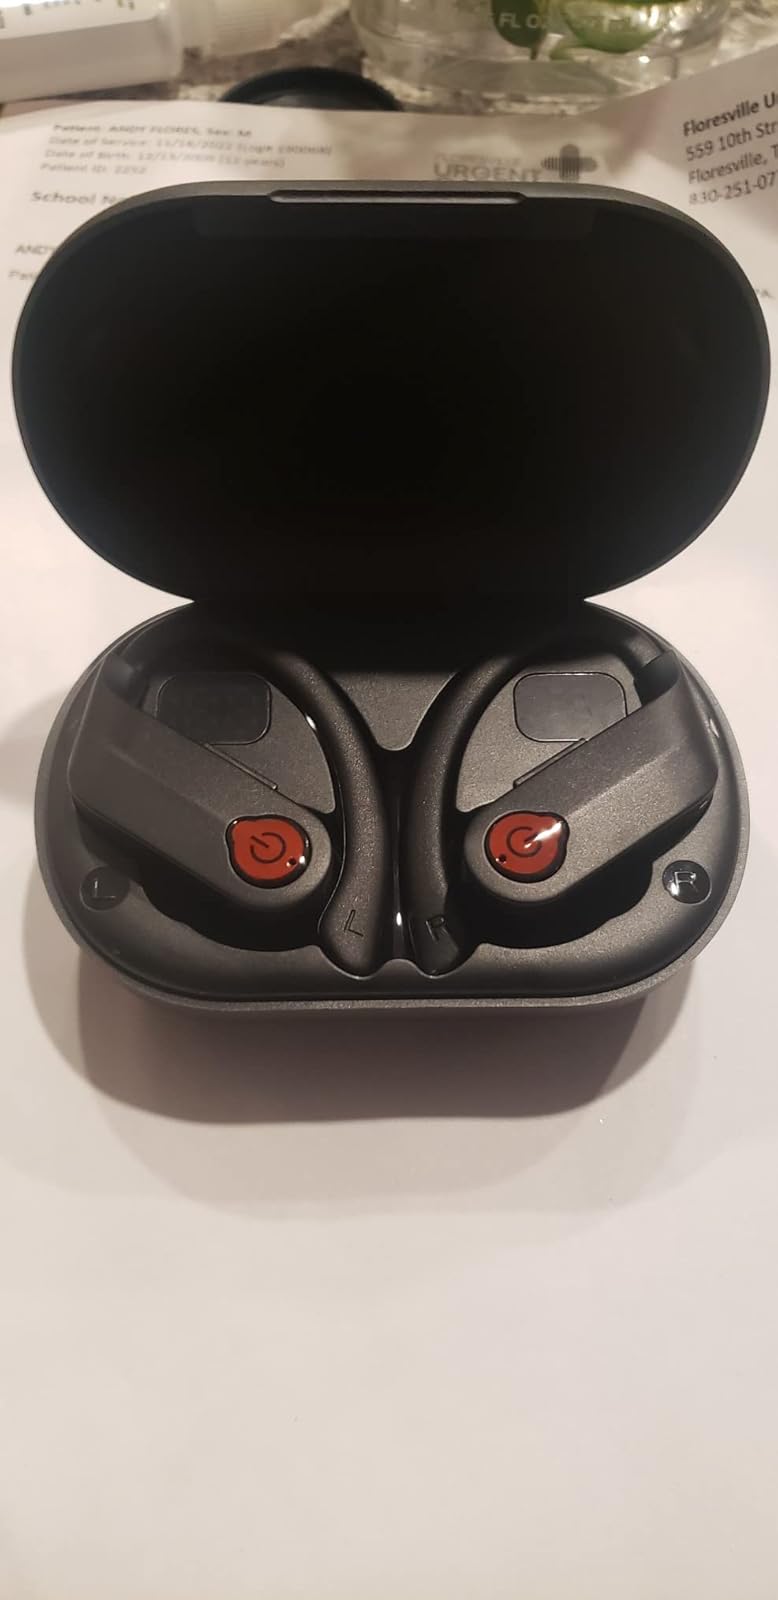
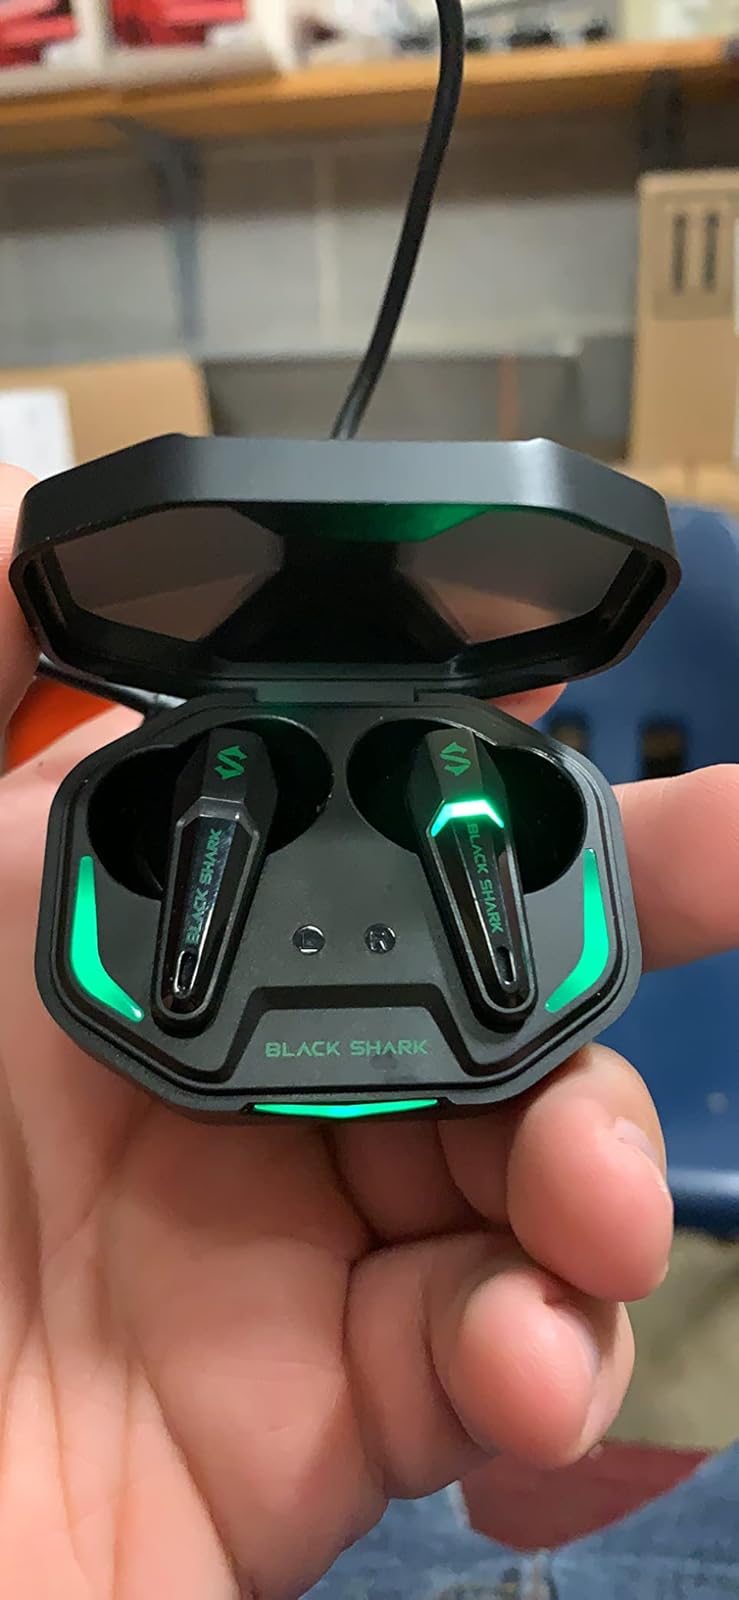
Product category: earbuds
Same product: no